Uisang

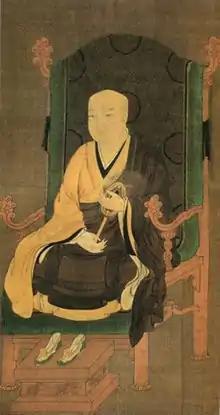

Uisang (625–702) was one of the most eminent early Silla Korean scholar-monks, a close friend of Wonhyo (元曉).